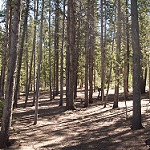
Scene: Outdoor